Giuliana Minuzzo

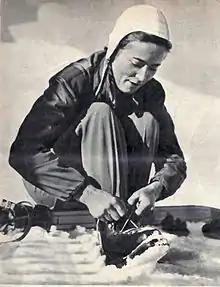
Minuzzo in 1955

Giuliana Chenal-Minuzzo (née Minuzzo, 26 November 1931 – 11 November 2020) was an Italian alpine skier.